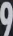
Number: 9